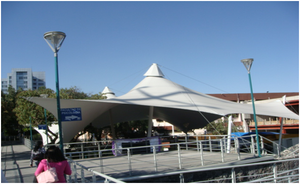
La Faculté de psychologie de l’Université nationale autonome du Mexique (UNAM) est la faculté chargée de l’éducation et investigation en psychologie. Par son niveau et qualité en investigation la faculté de Psychologie est considéré une des meilleures facultés en Amérique Latine.